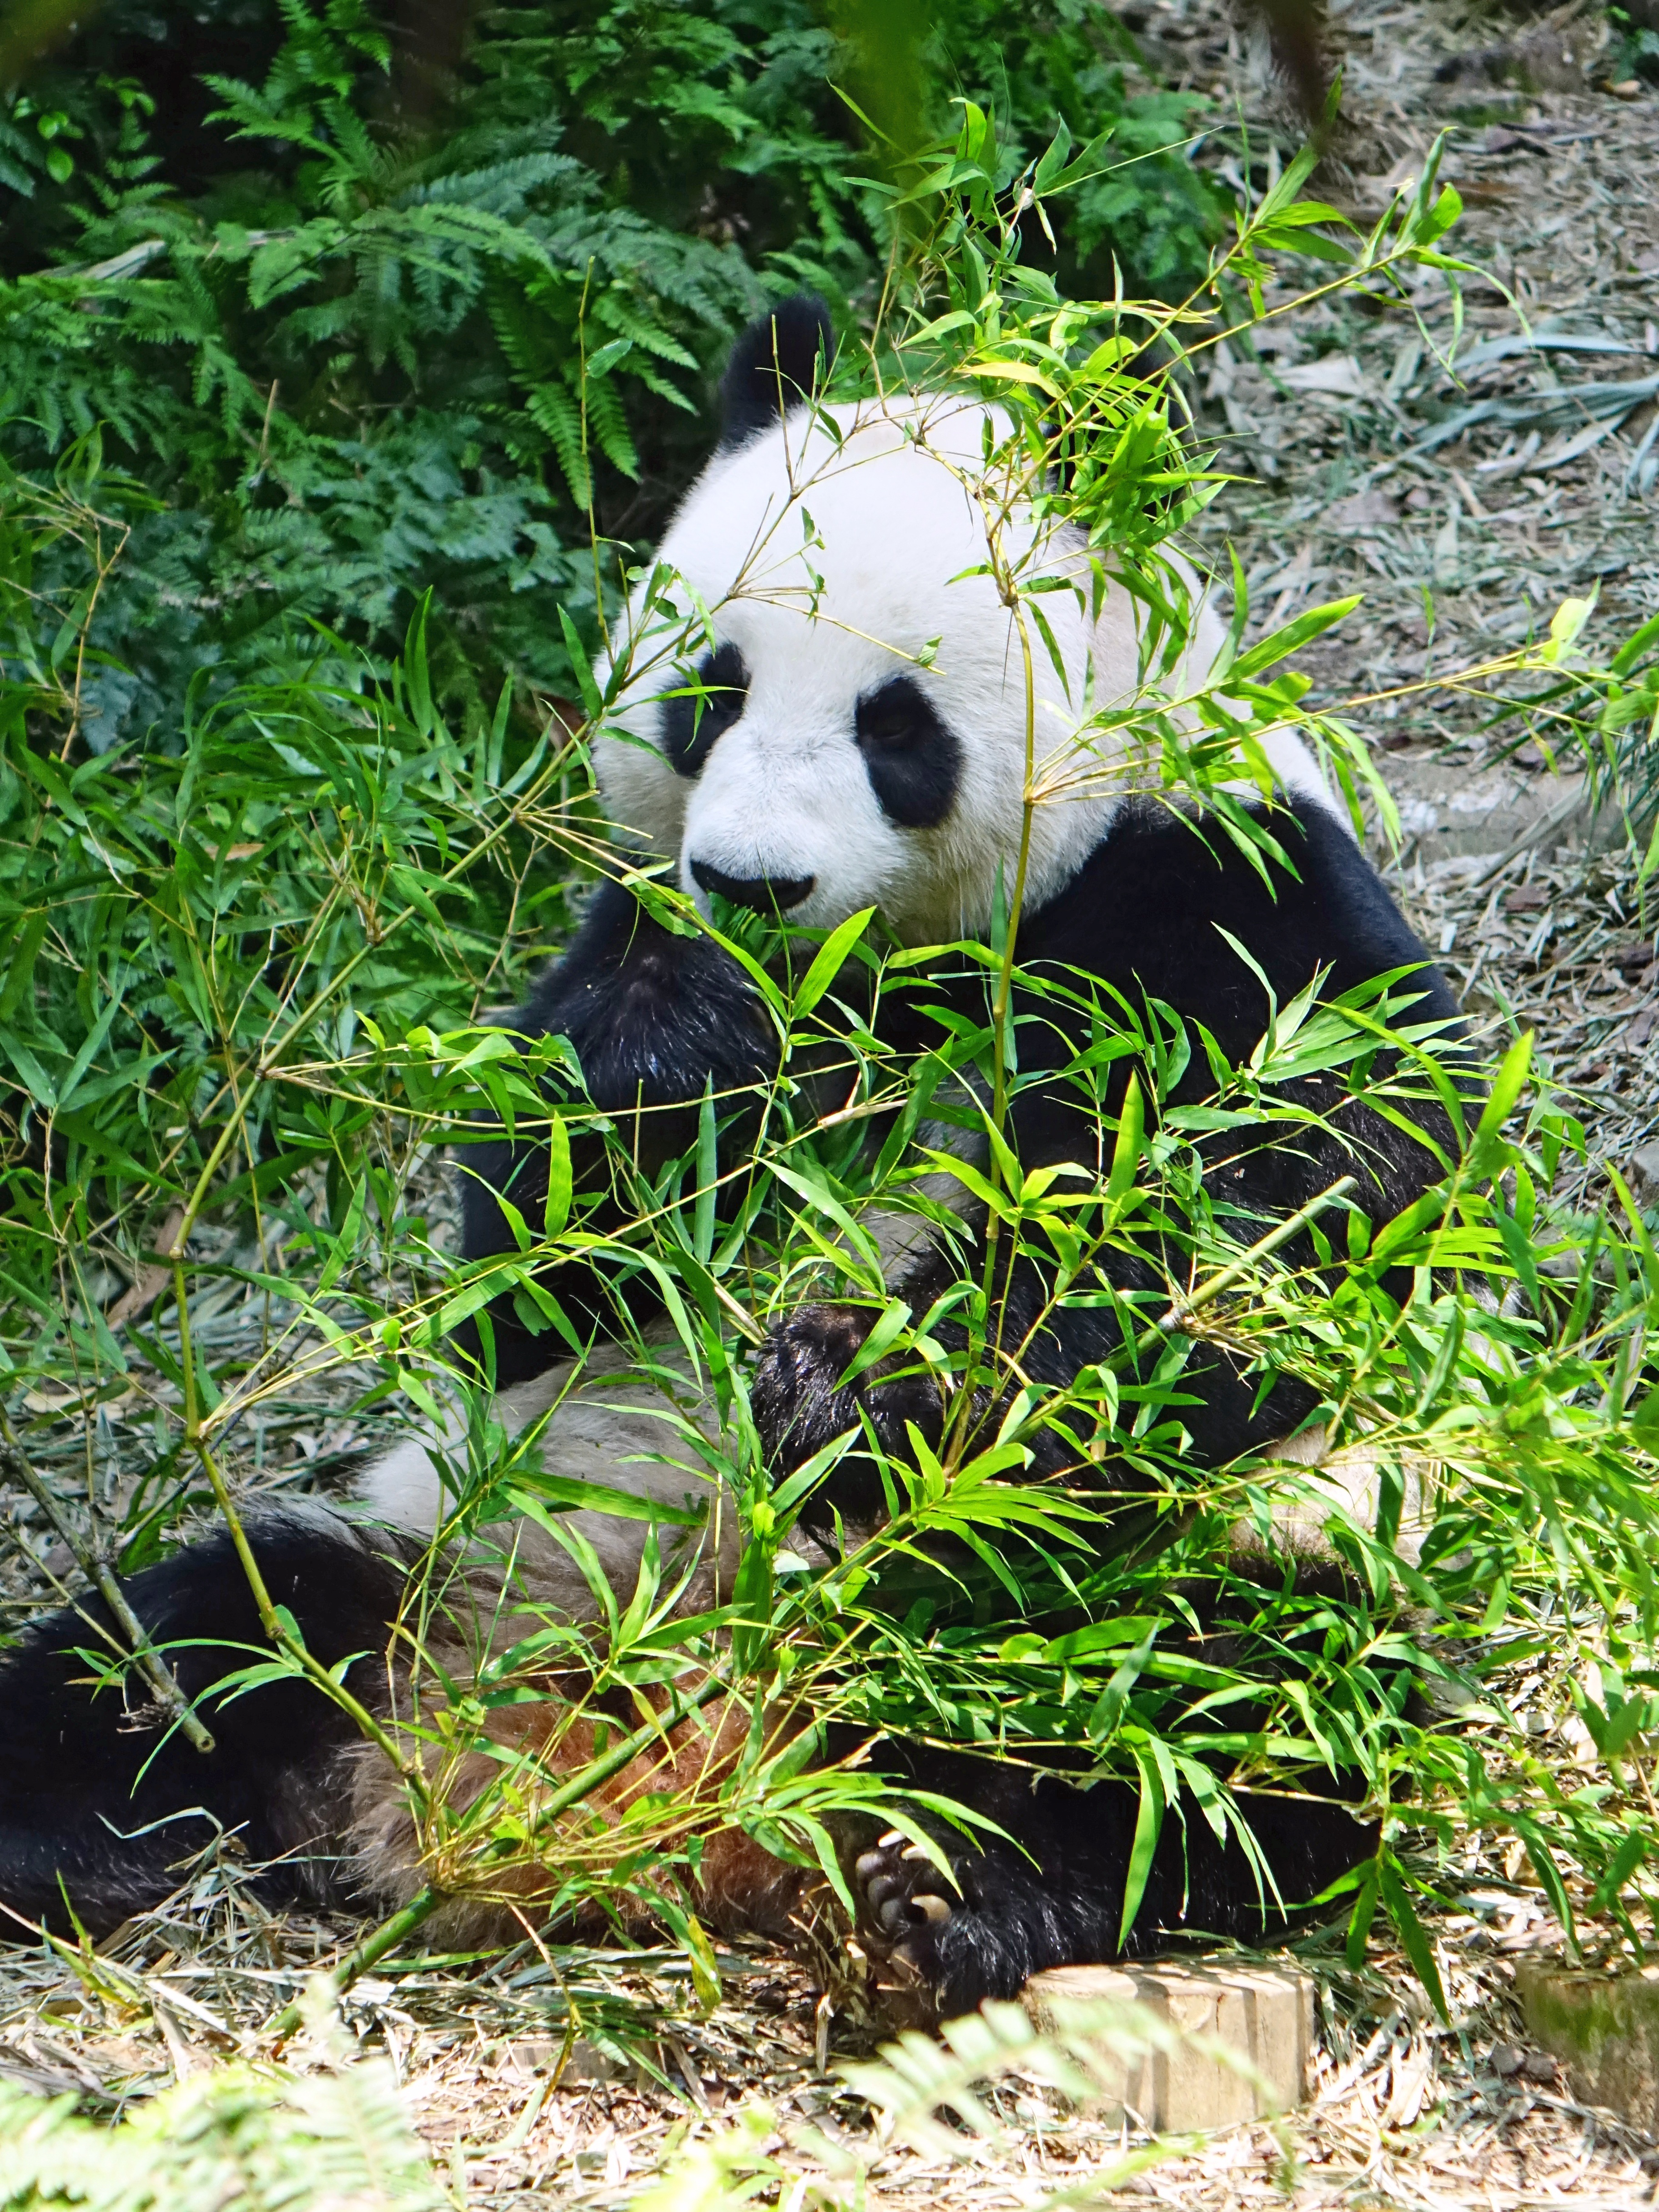
nature, grass, branch, lawn, flower, bear, wildlife, zoo, mammal, panda, endangered, conservation, bamboo, protected, rare, giant panda, national treasure, jia jia